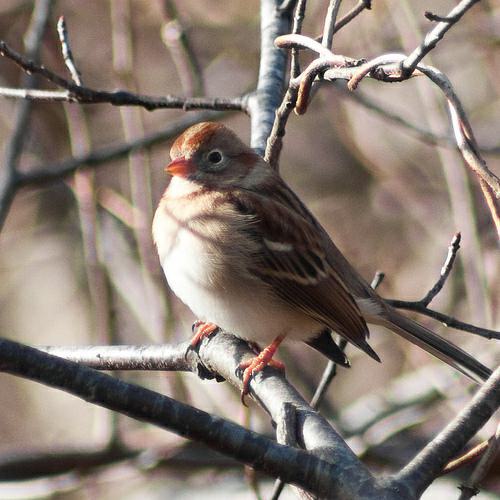
A photo of a field sparrow